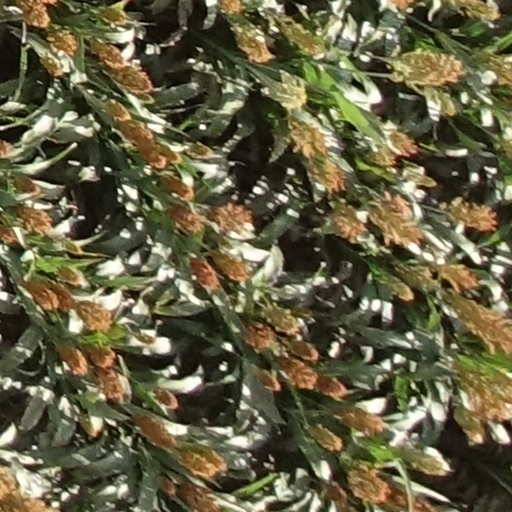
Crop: sorghum